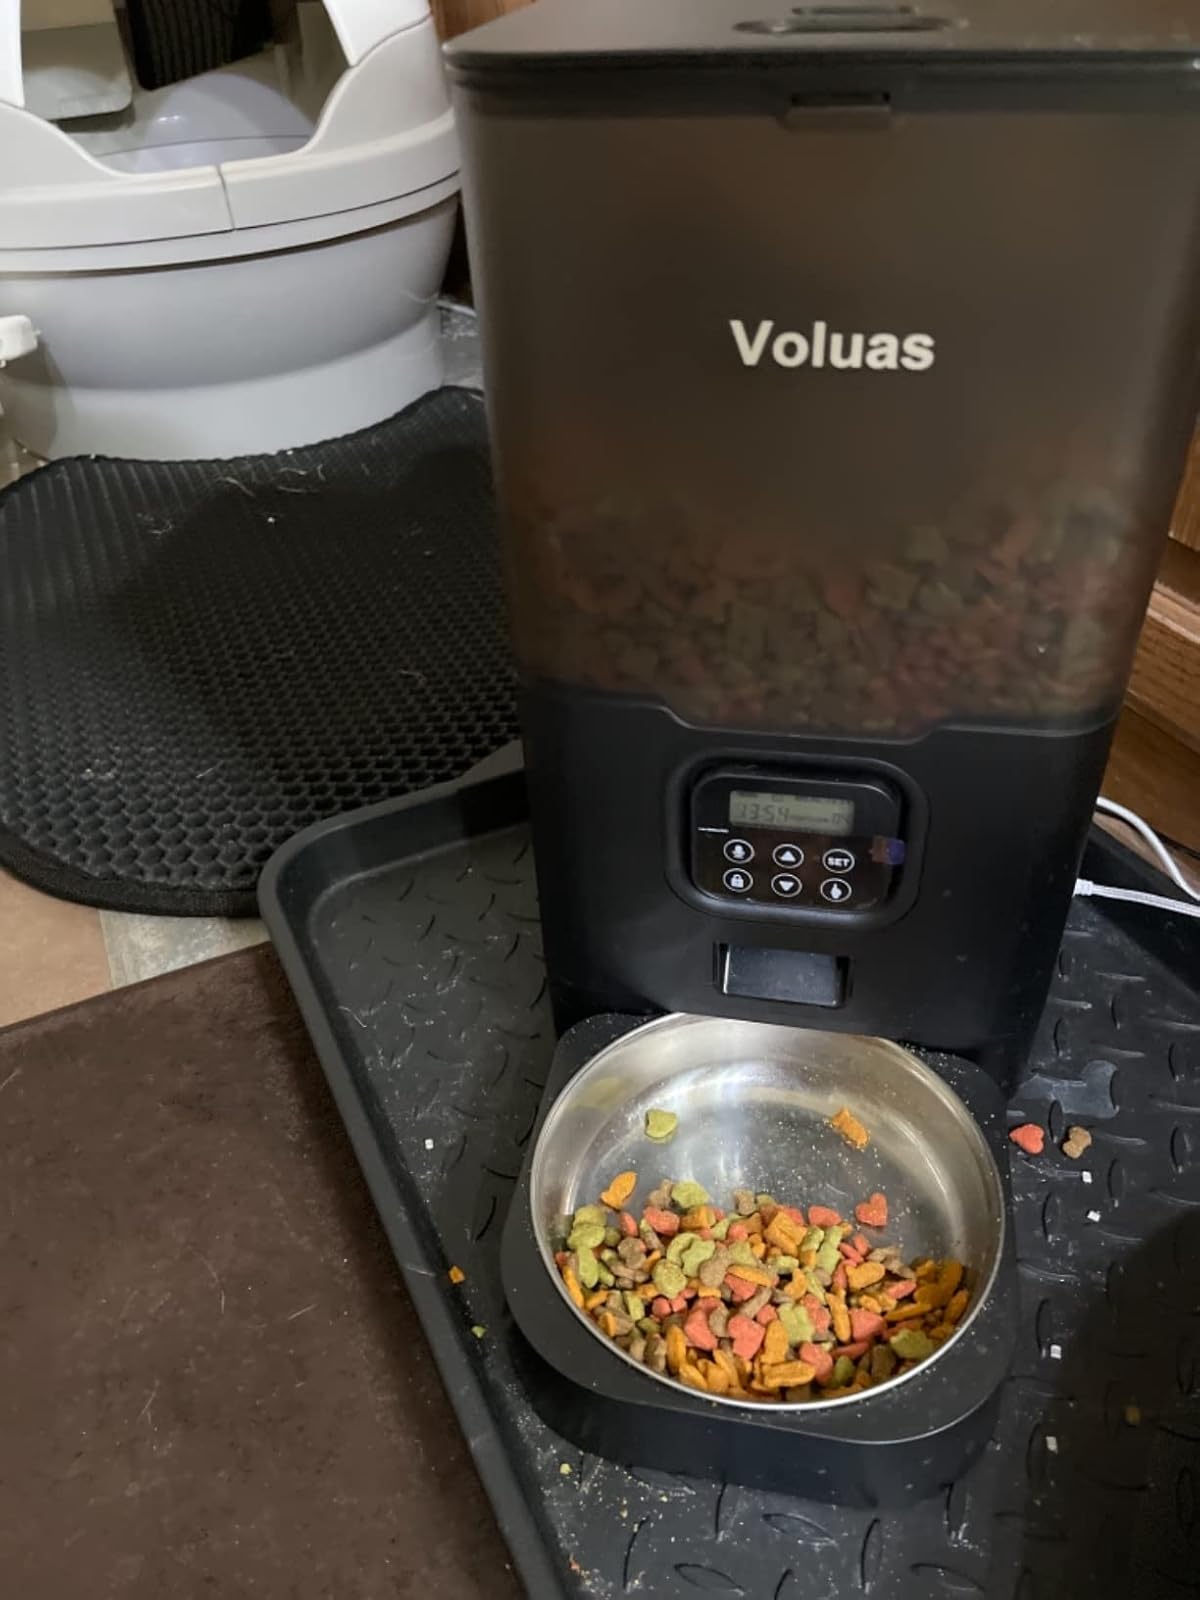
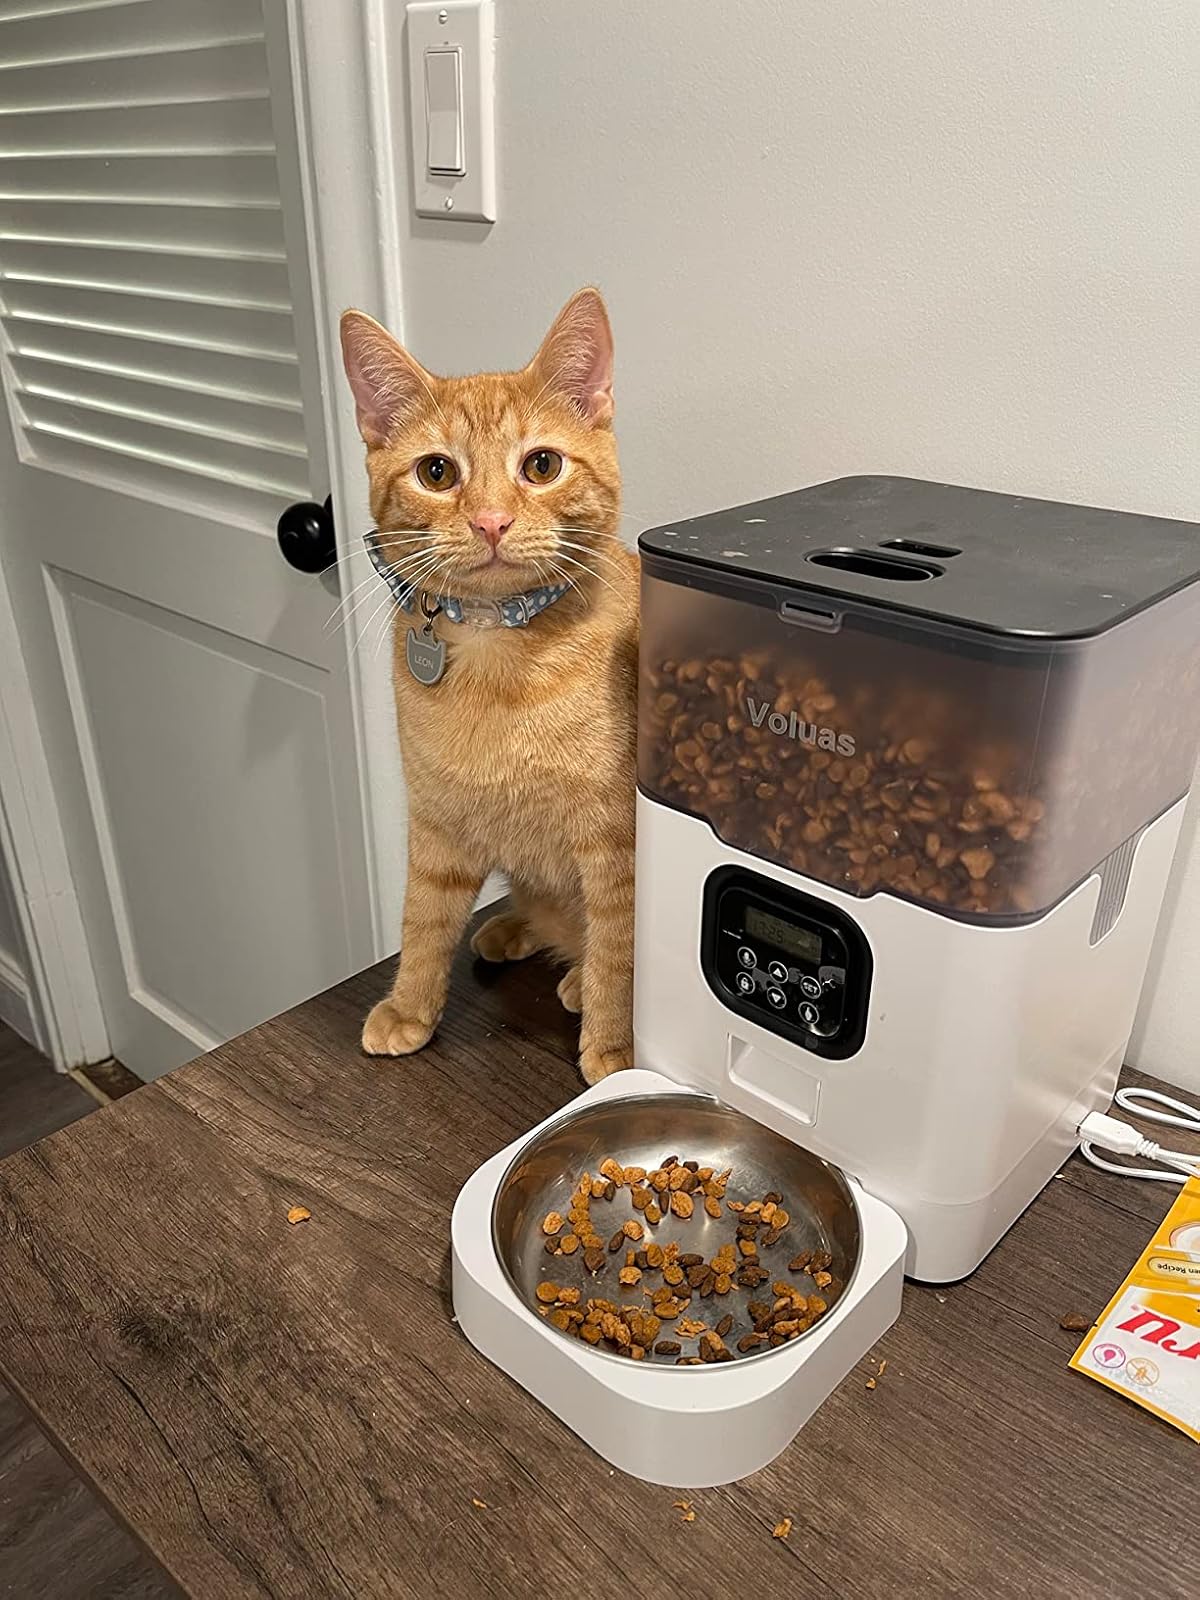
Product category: items_feeder
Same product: no